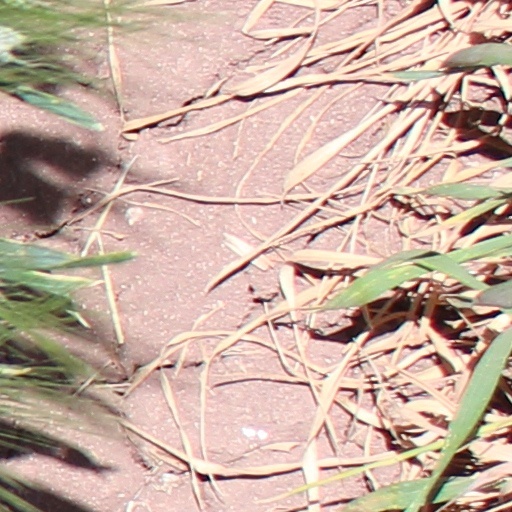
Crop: wheat